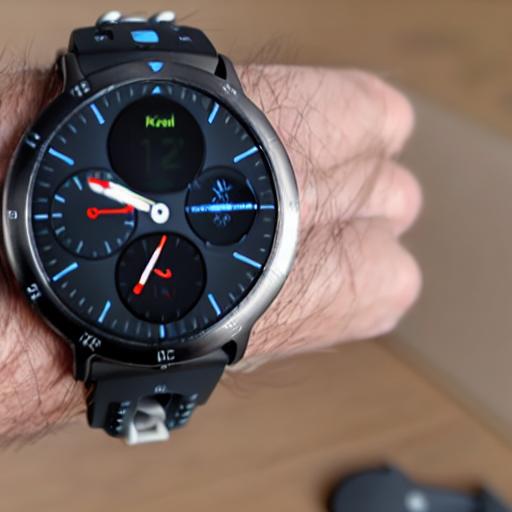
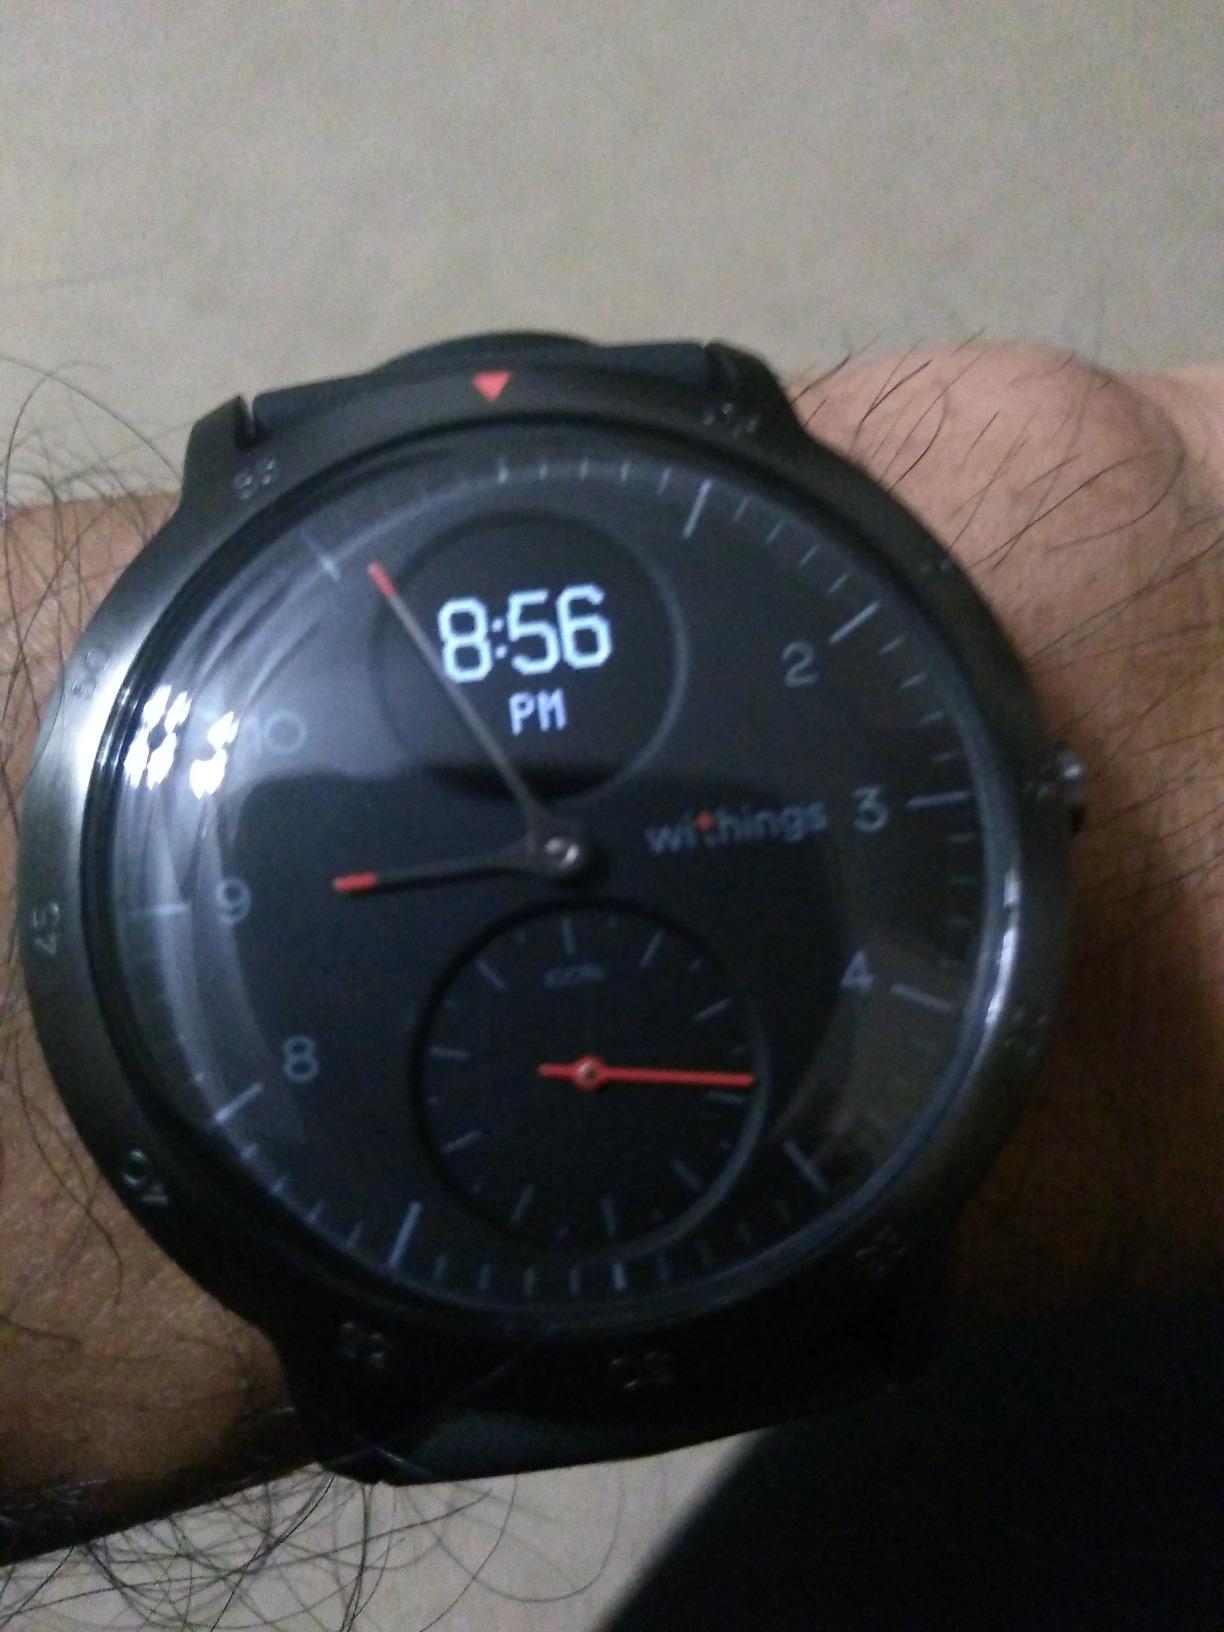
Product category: smartwatch
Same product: no